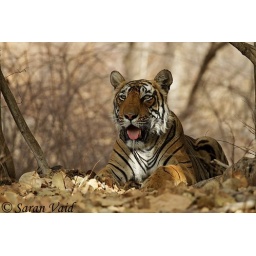
T-40 male tiger resting under a tree